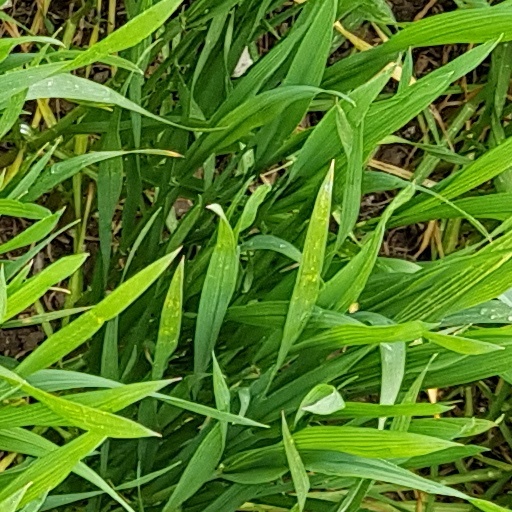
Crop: wheat